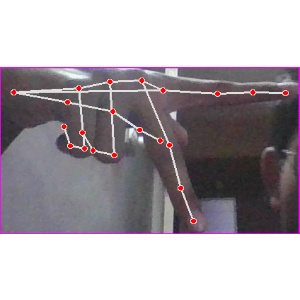
अक्षर: प